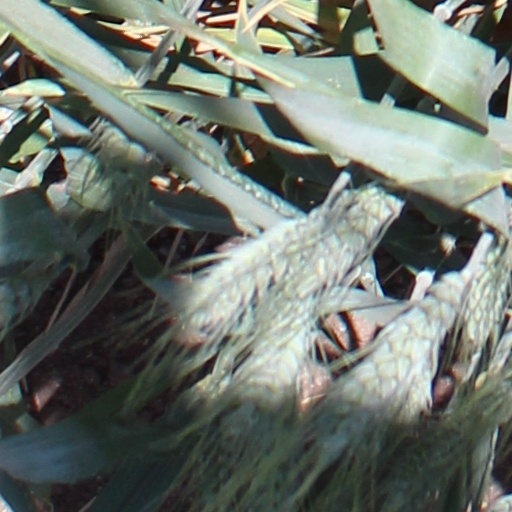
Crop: wheat